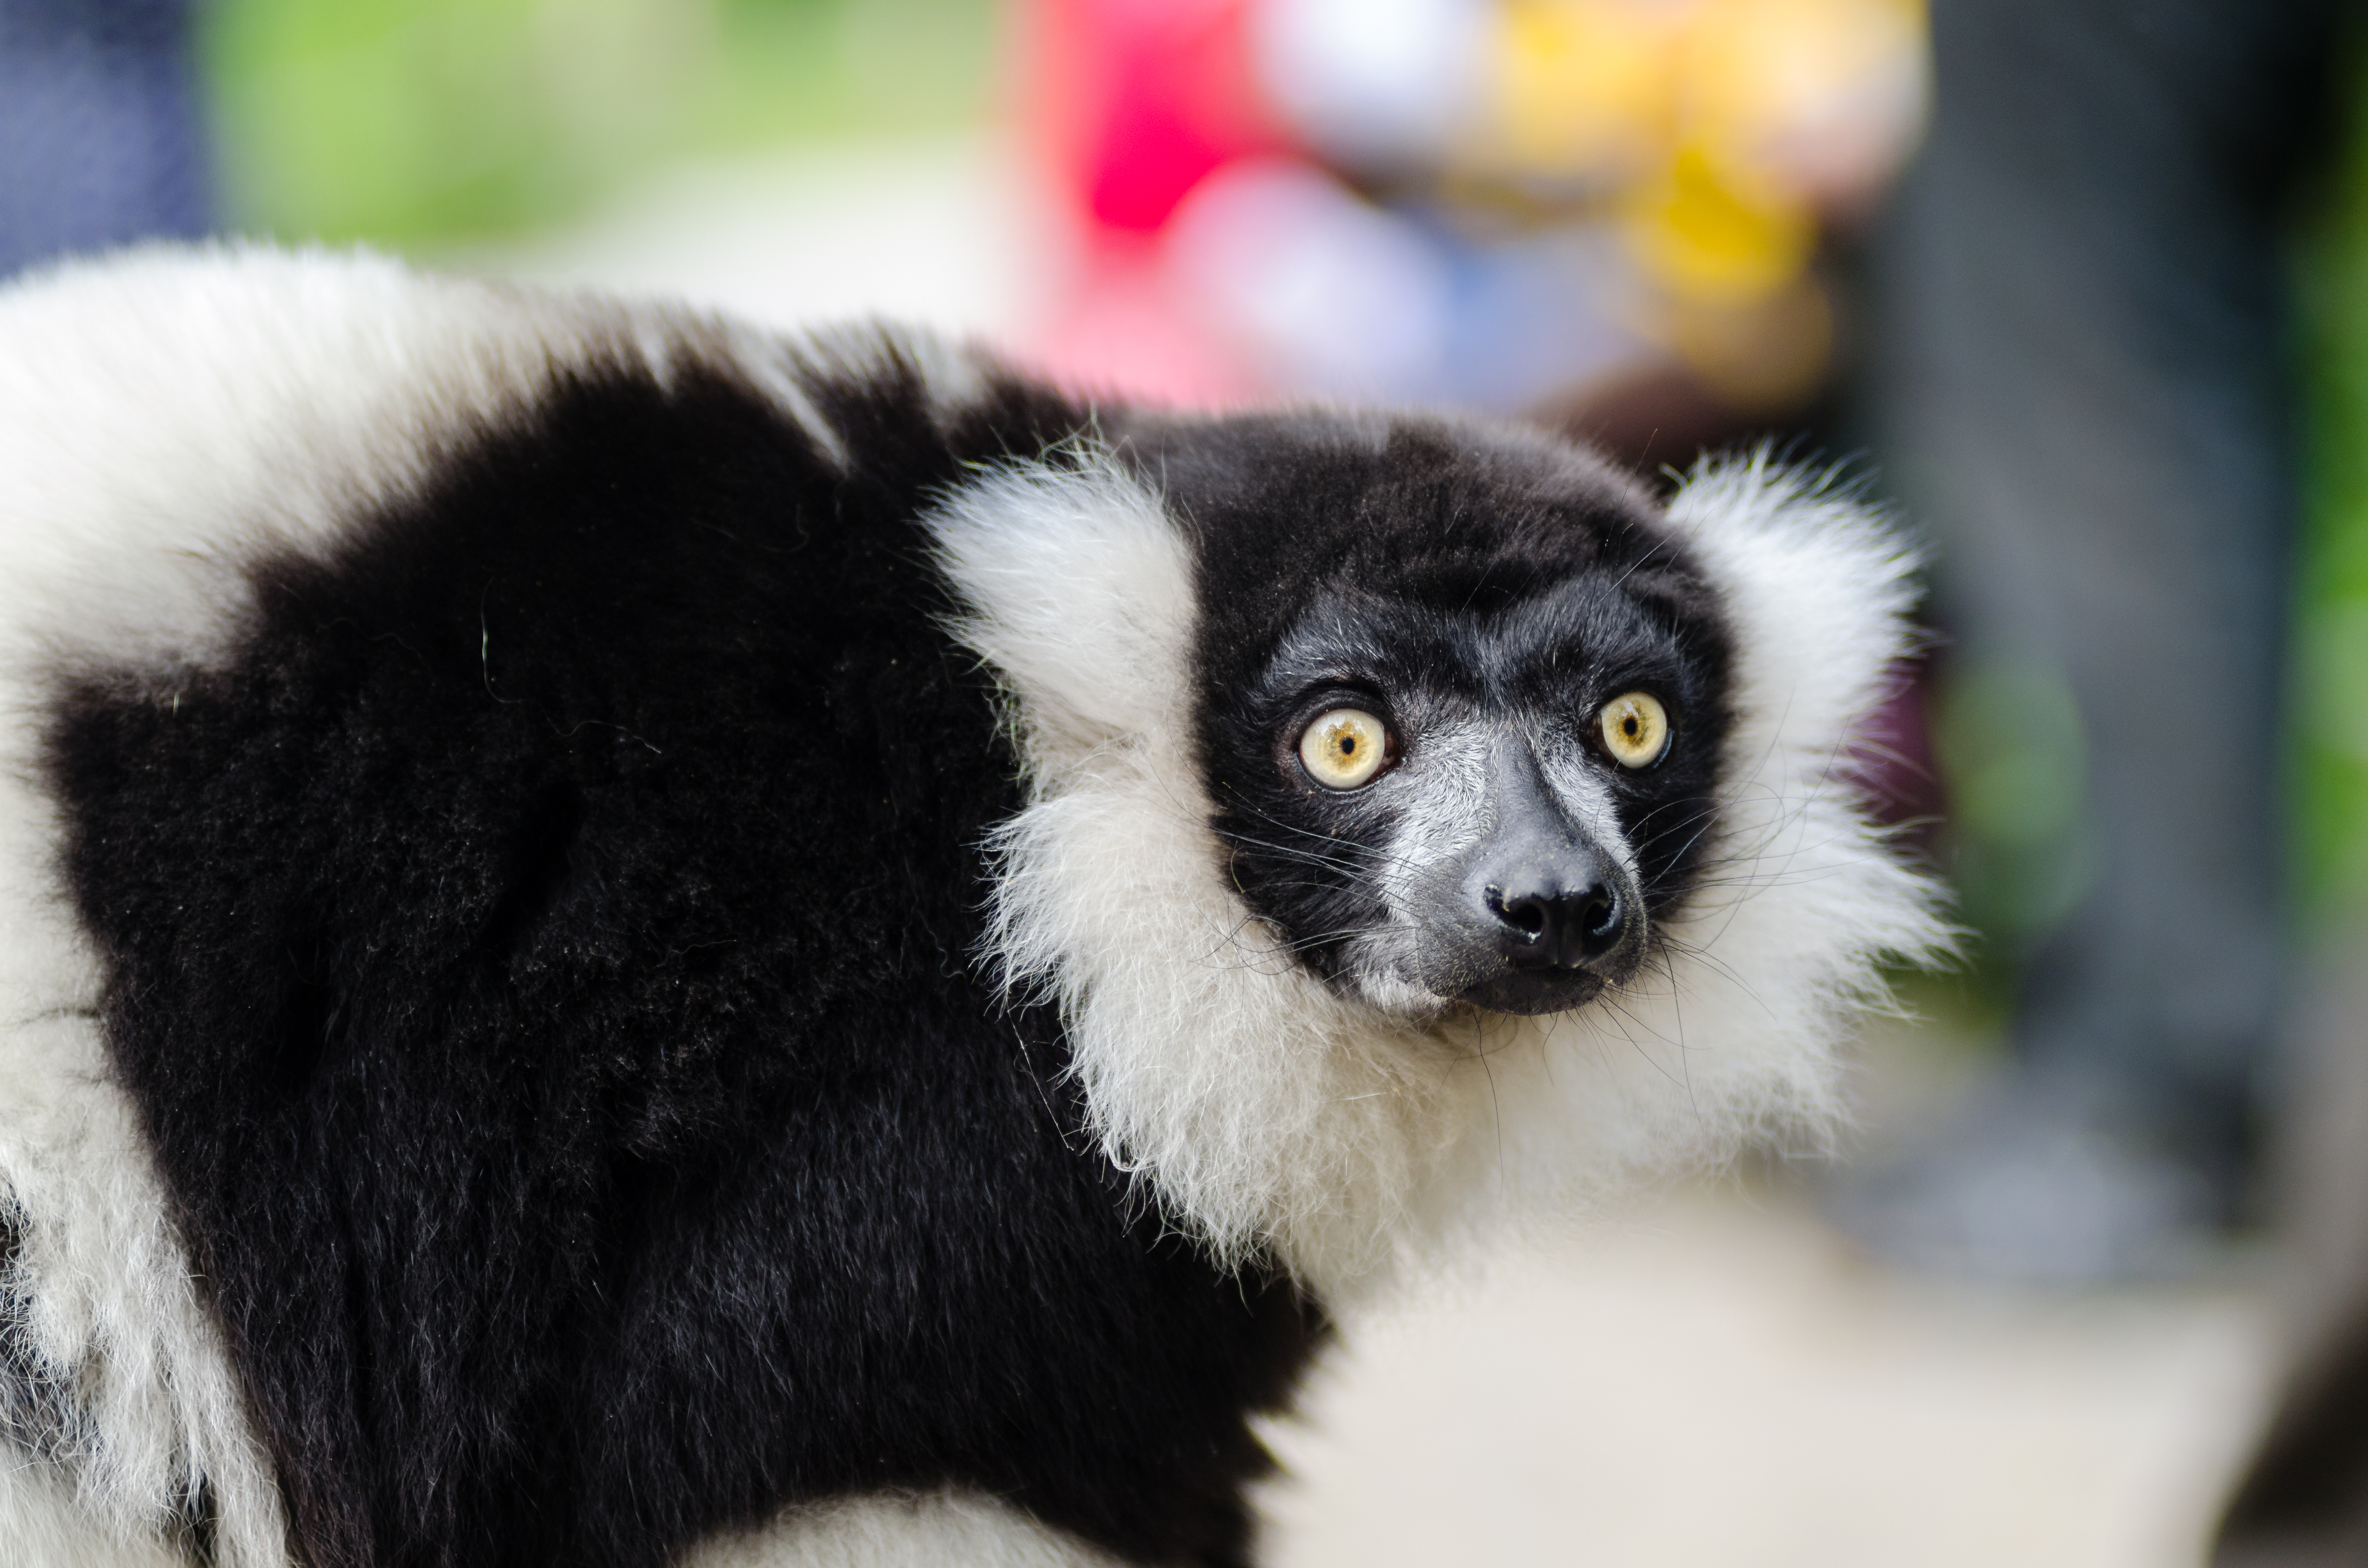
animal, wildlife, zoo, mammal, fauna, primate, madagascar, vertebrate, lemur, new world monkey